The Dying Earth Roleplaying Game

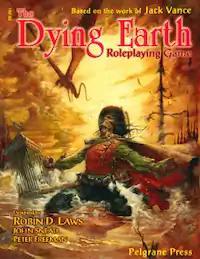
Cover by Greg Staples

The Dying Earth Roleplaying Game is a tabletop role-playing game published by Pelgrane Press in 2001.